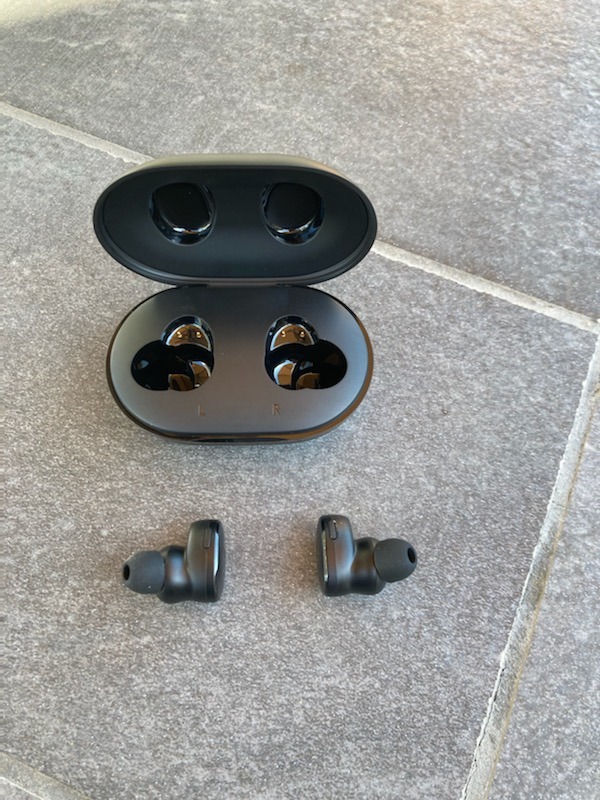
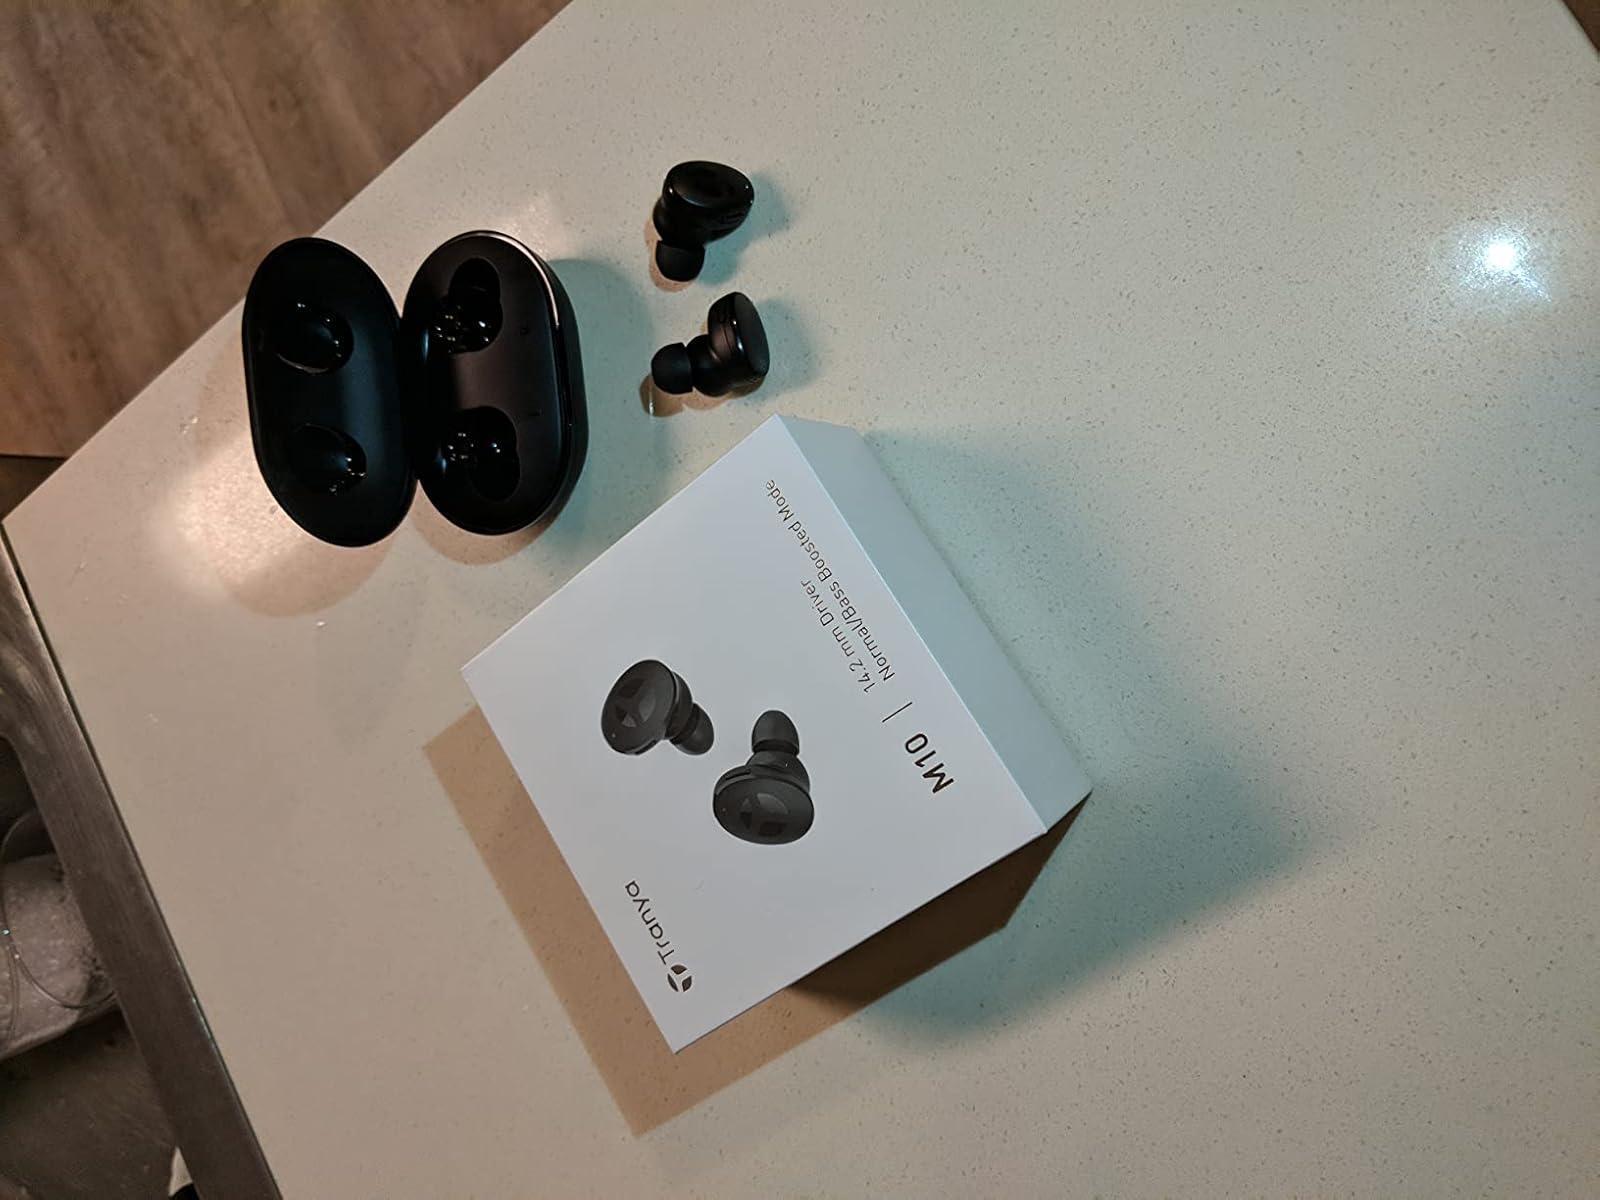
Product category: earbuds
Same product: yes